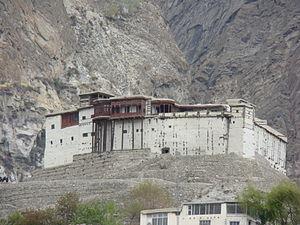
Le Gilgit-Baltistan, ou anciennement les Territoires du Nord, est une région administrative du nord du Pakistan, frontalière avec l'Afghanistan, le Xinjiang en Chine, le Jammu-et-Cachemire en Inde et la province pakistanaise de Khyber Pakhtunkhwa.
Le Cachemire est une région montagneuse du sous-continent indien. On désigne sous ce vocable, depuis la partition des Indes et la disparition de l'État princier du Jammu-et-Cachemire, l'ensemble du territoire qui constituait ce dernier.